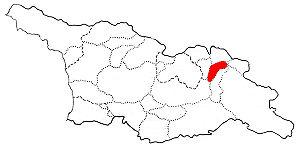
La Pchavie est une région historique de la Géorgie.